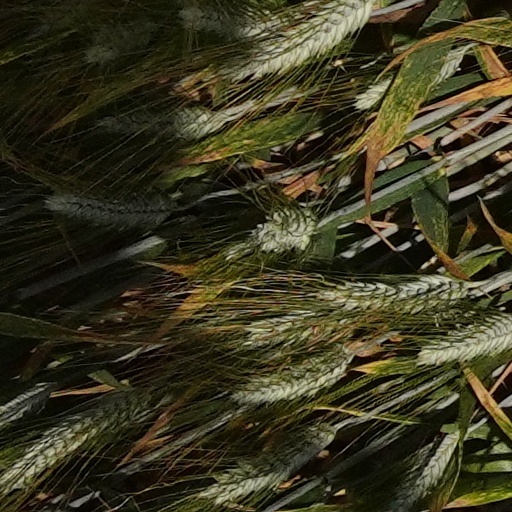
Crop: wheat